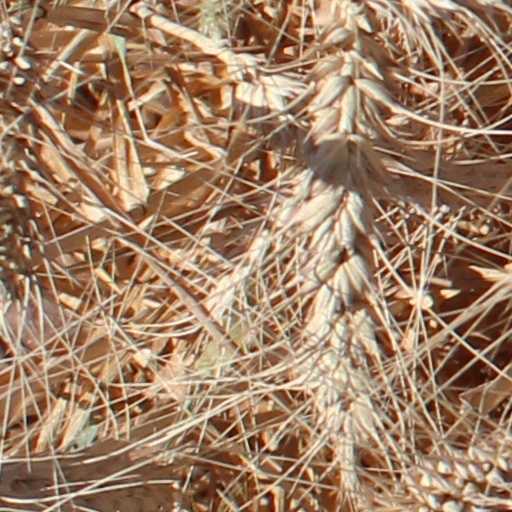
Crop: wheat